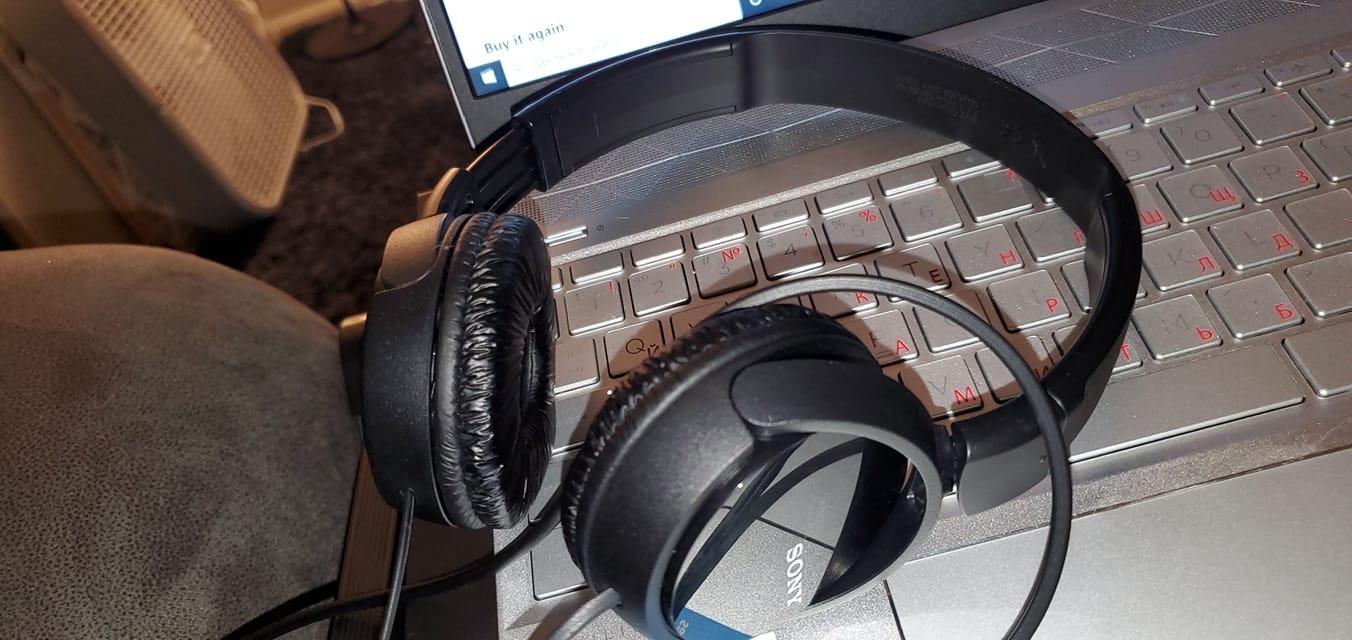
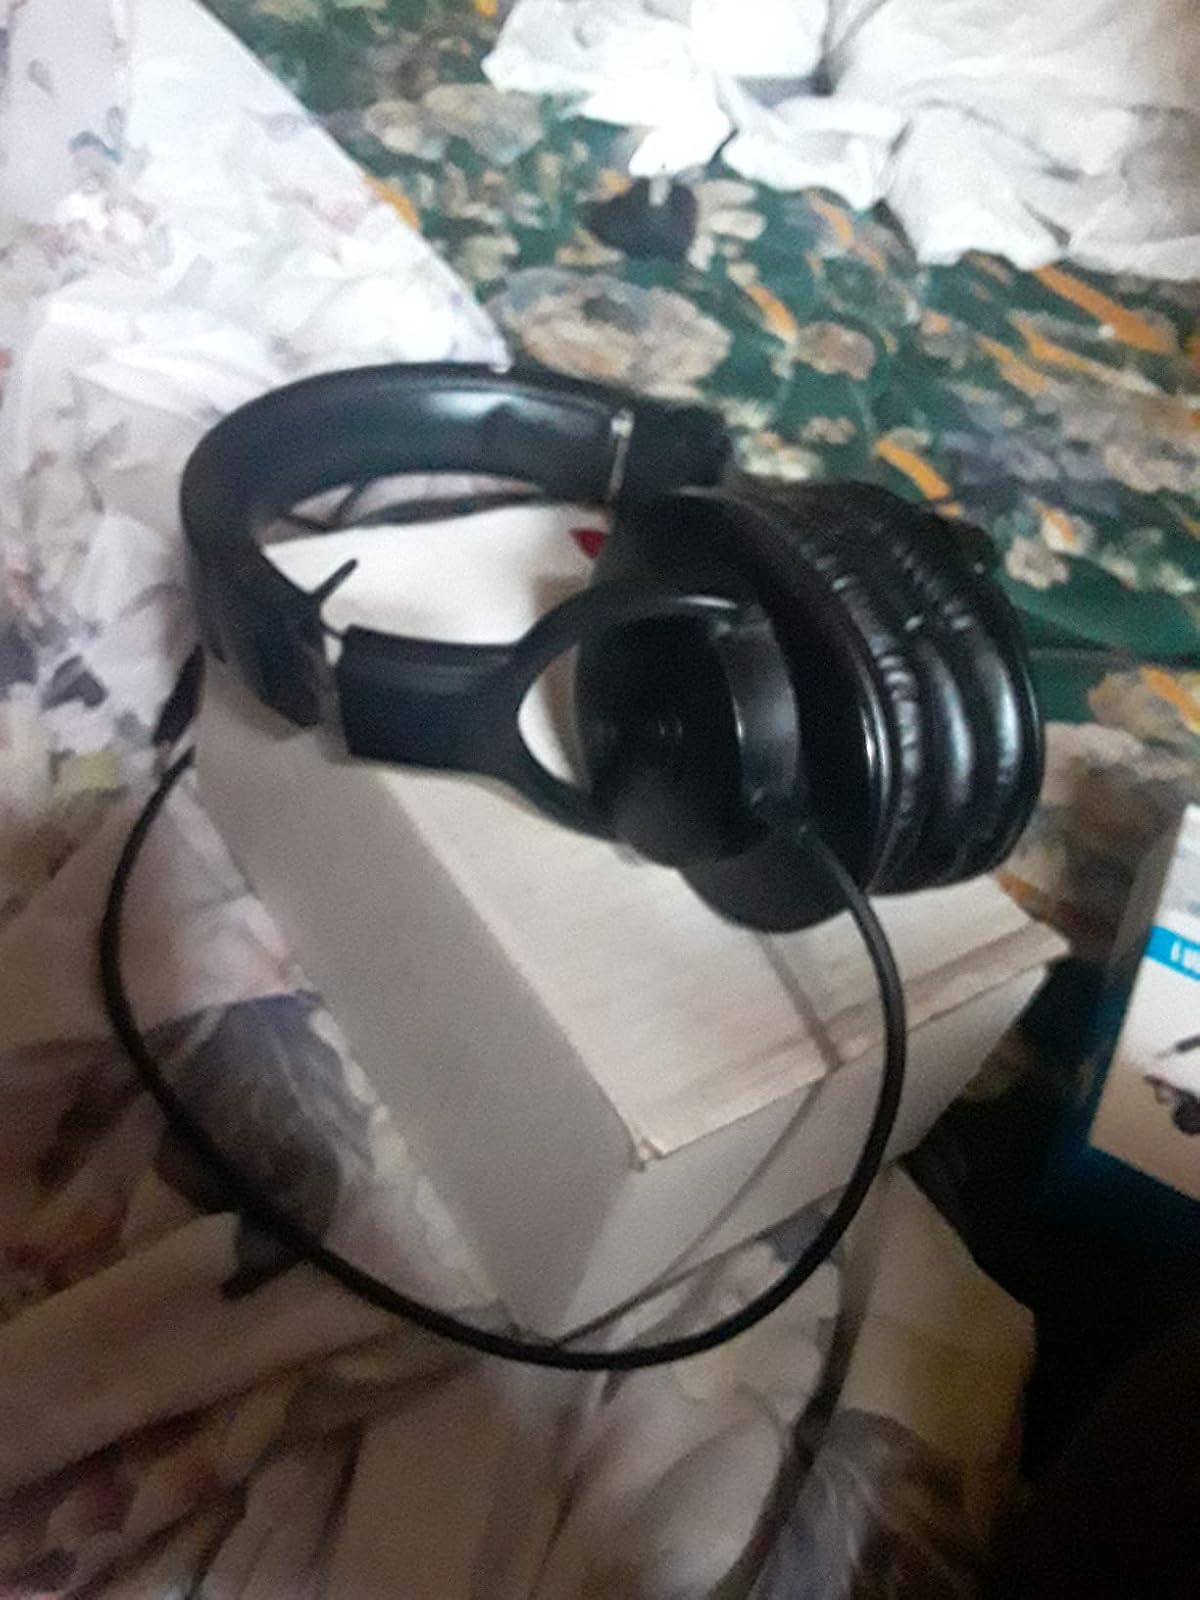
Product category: headphones
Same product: no